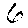
Label: 6